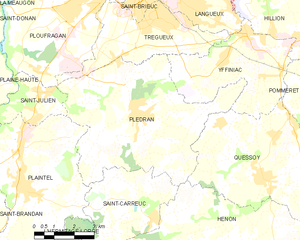
Plédran [pledʁɑ̃] est une commune française située près de Saint-Brieuc dans le département des Côtes-d'Armor en région Bretagne. La commune se situe dans le pays historique du Penthièvre.